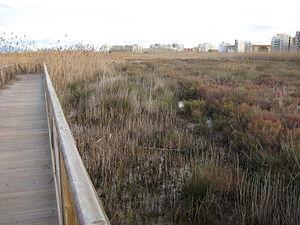
Le Marais de Peñíscola est une zone de 130 ha qui est classée Parc natural del País Valencià et qui constitue une micro réserve de la flore et de la faune dans la commune de Peñíscola.